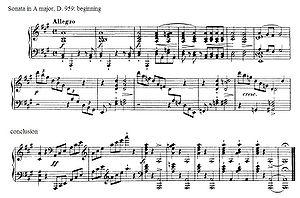
La Sonate pour piano n° 20 en la majeur D. 959 est l'avant-dernière sonate de Franz Schubert. Composée en septembre 1828 pour pianoforte, elle témoigne d'une liberté de création avant-gardiste, et est célèbre pour la mélodie romantique de son second mouvement, un andantino.